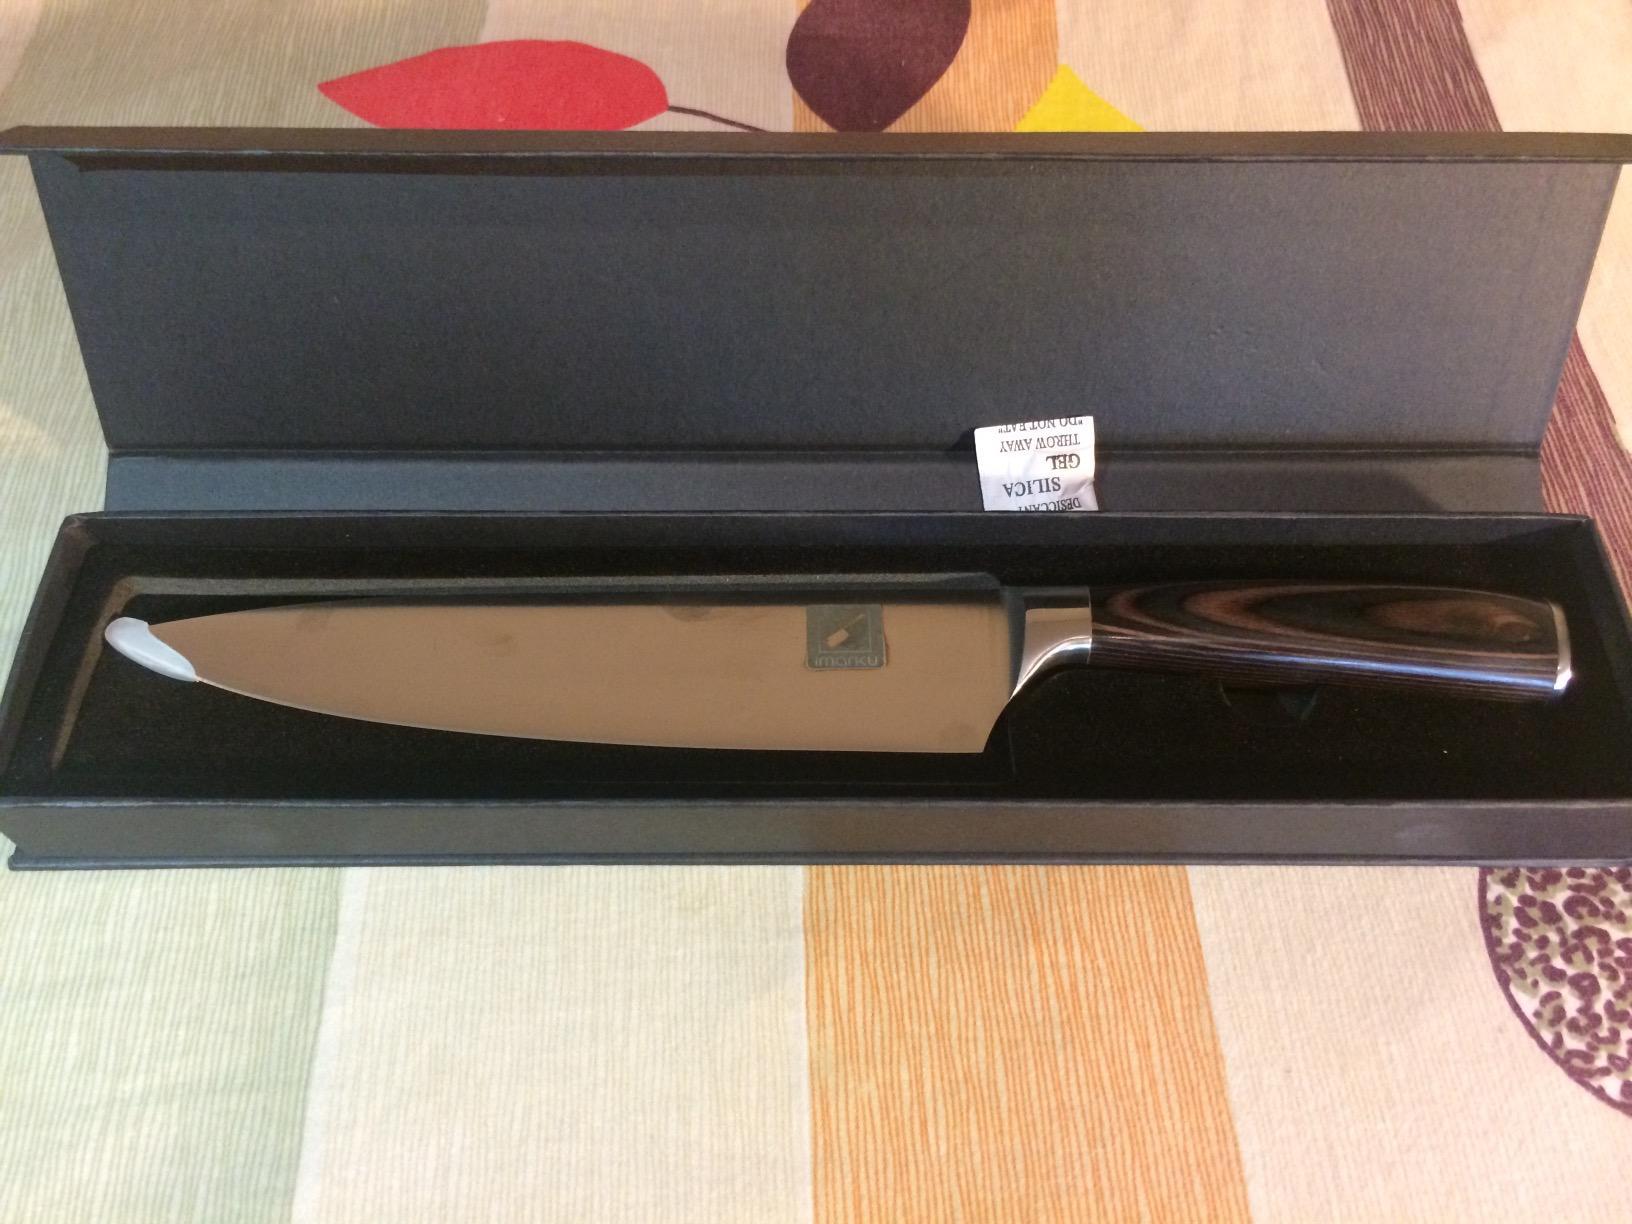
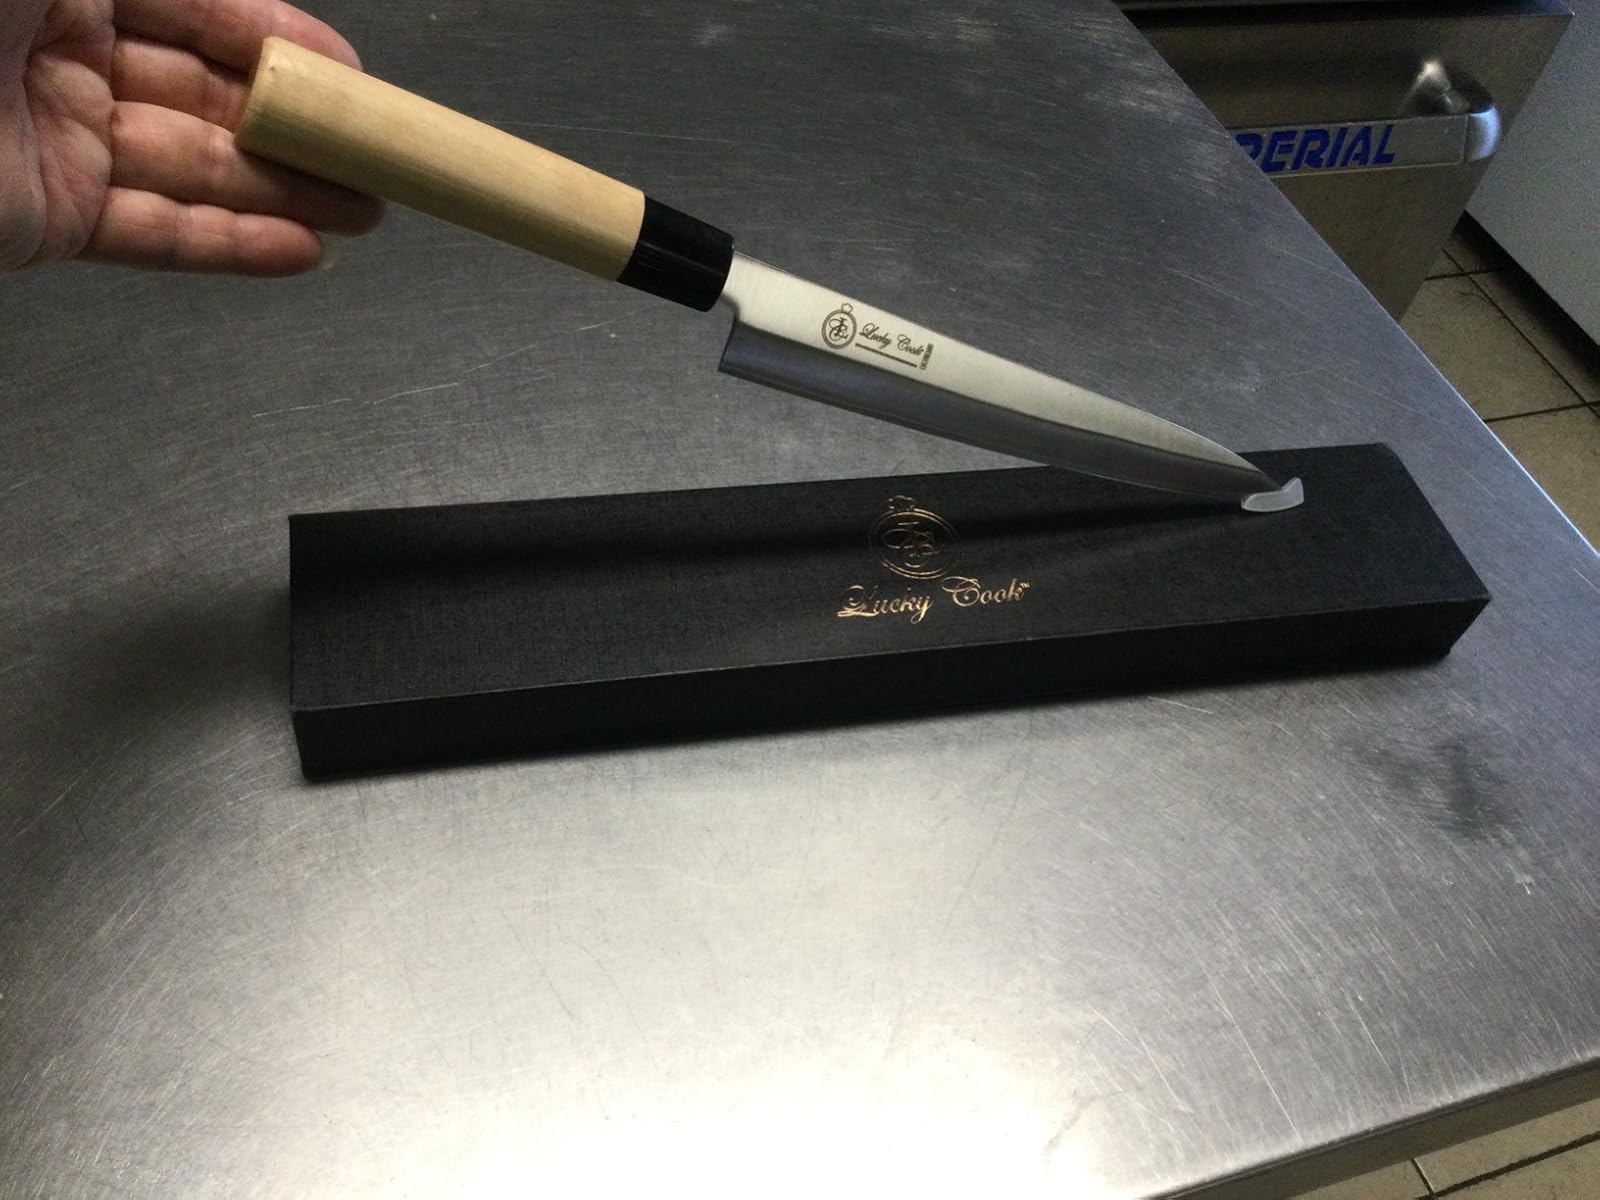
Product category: items_knife
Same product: no